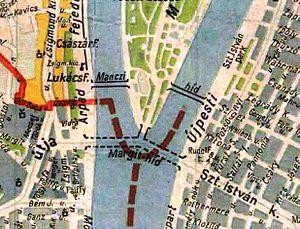
Le Manci híd est un ancien pont de Budapest, ouvert en 1946 et démantelé en 1948. Il reliait sur le Danube Radnóti Miklós utca aux thermes Szent Lukács par le Margit-sziget. Conçu par Endre Mistéth, il permettait de compenser le trafic entre Buda et Pest, en attendant que tous les ponts détruits ou endommagés pendant la Seconde Guerre mondiale soient remis en état.